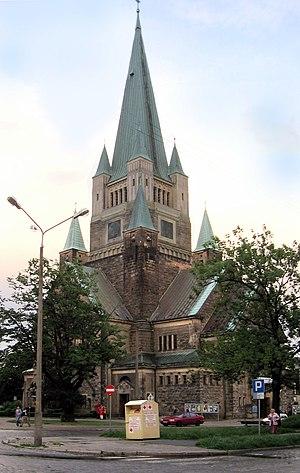
L'église Saint-Augustin est une église catholique située rue Sudecka à Wrocław qui s'appelait avant 1946, église Saint-Jean et était luthérienne-évangélique. Son saint patron actuel est saint Augustin. Avant 1946, ce saint était le patron d'une autre église de Breslau située Kleinburgstraße qui fut détruite pendant le siège de Breslau par l'armée rouge attaquant l'armée du Troisième Reich qui y était cantonnée, alors que le régime national-socialiste en était réduit à ses dernières extrémités.